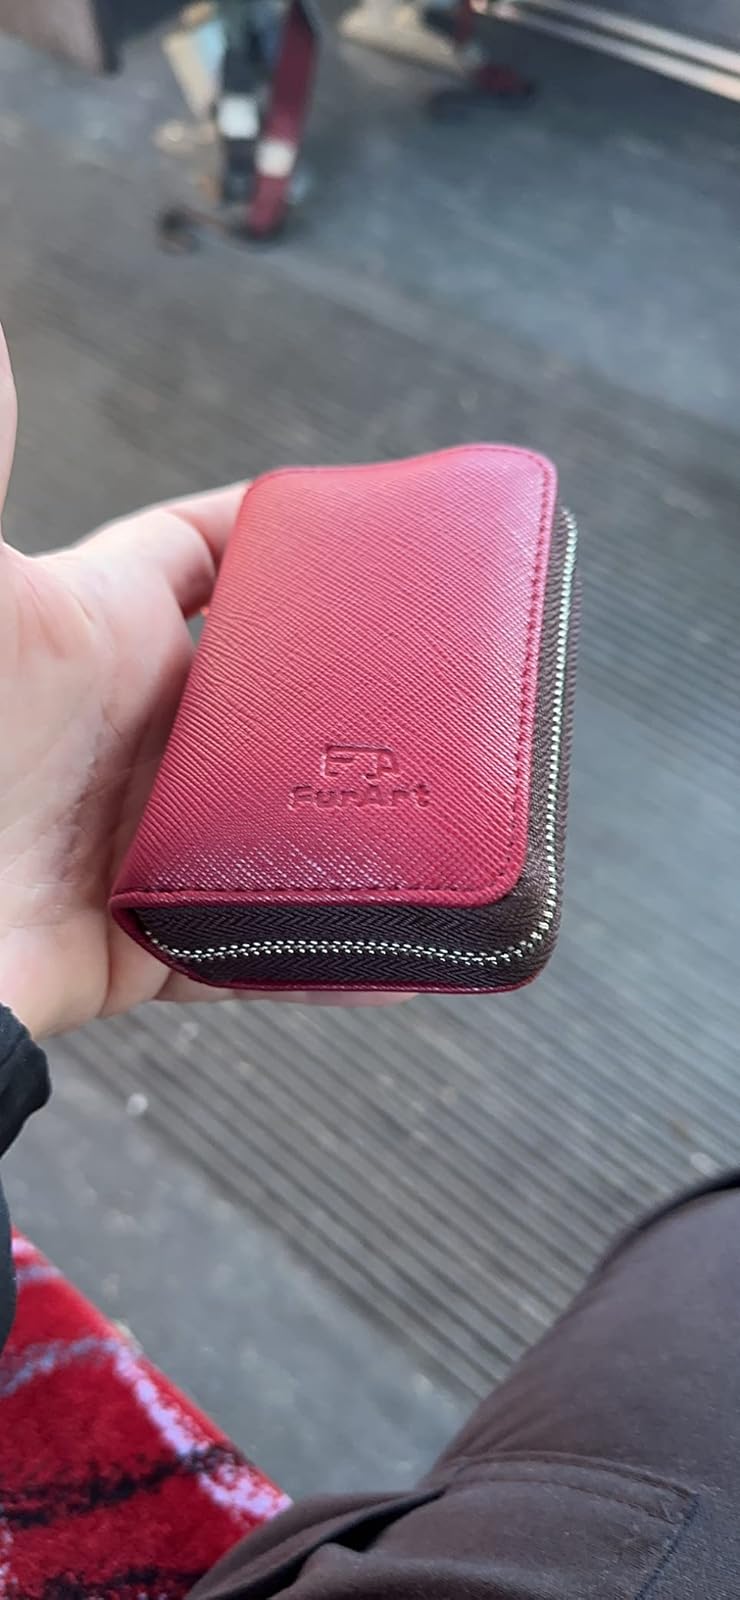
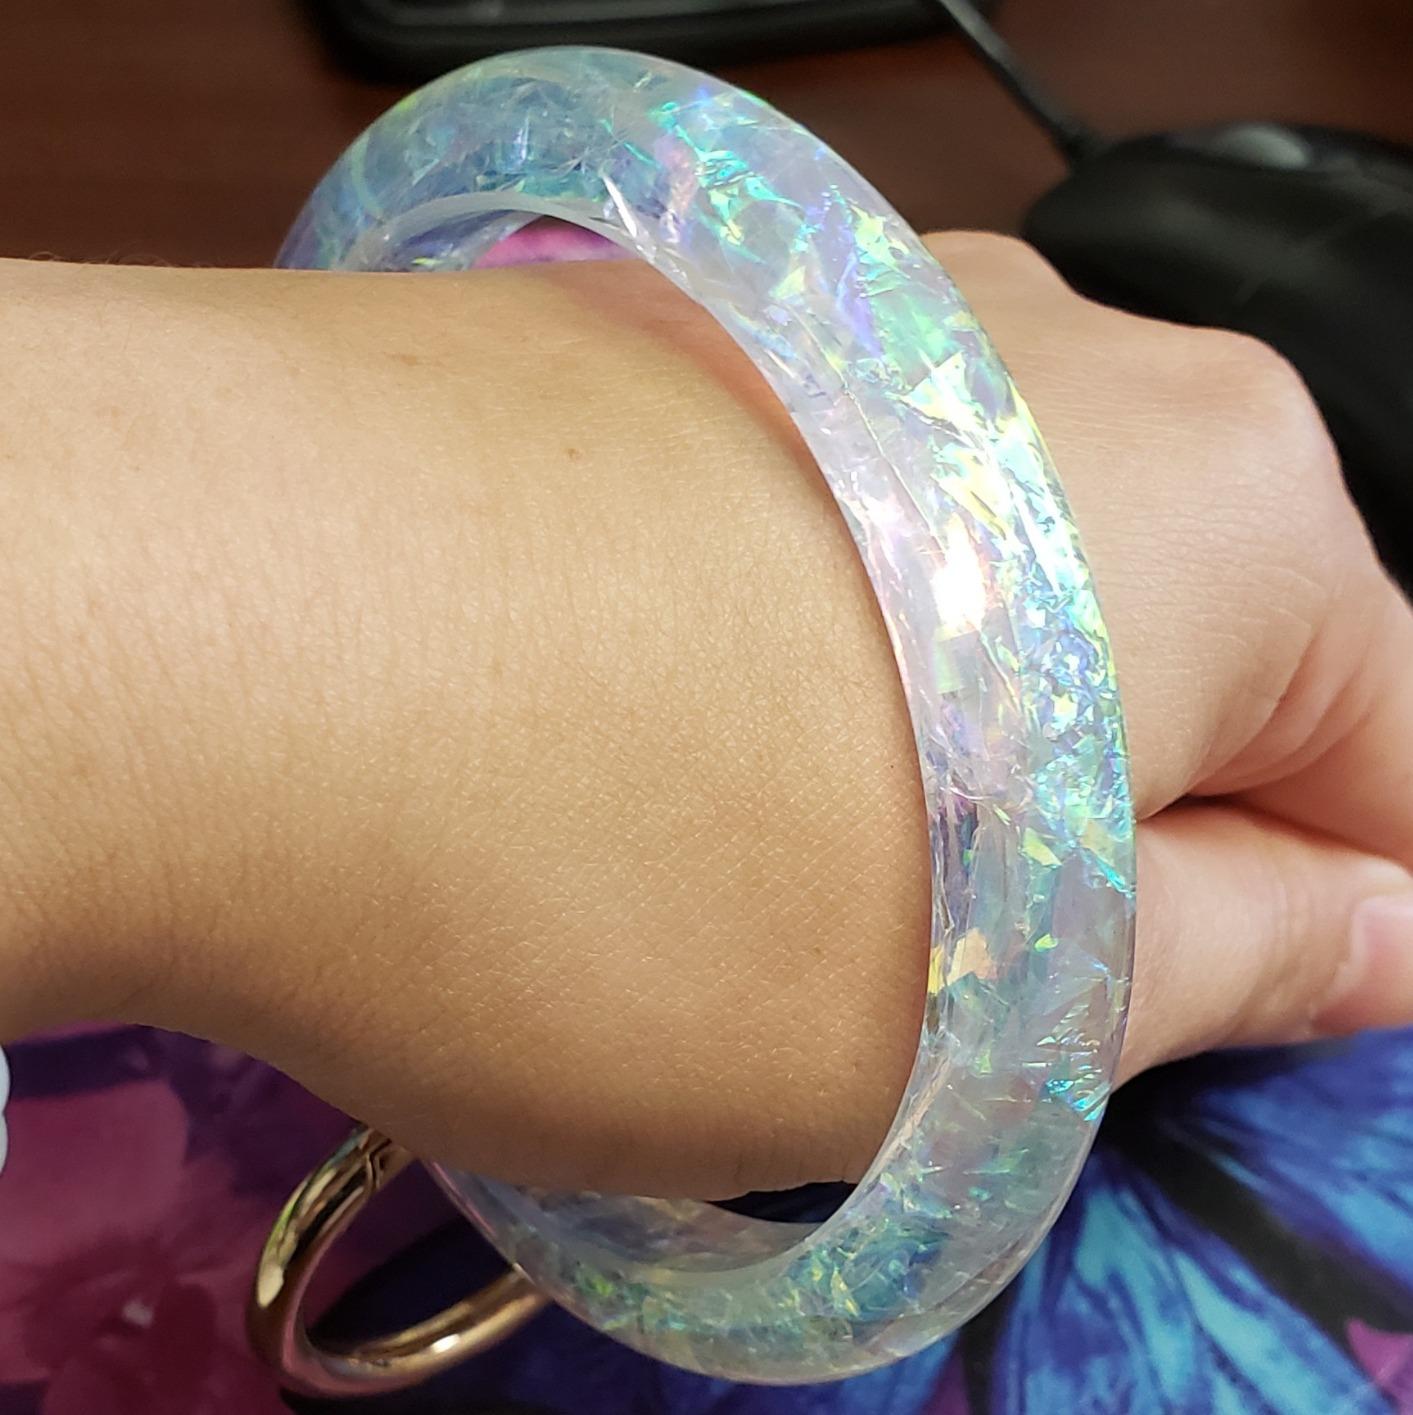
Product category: accessories_keychain
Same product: no